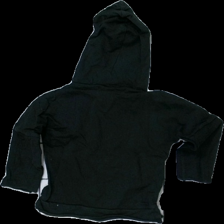
View: back
Type: Hoodie
Category: Children
Brand: Zara
Colors: Black
Material: 100% cotton
Cut: Regular
Size: 98
Season: All
Damage location: top left
Price range: <50
Recommended usage: Export
Description: svart hoodie, urtvättad
Comment: urtvättad